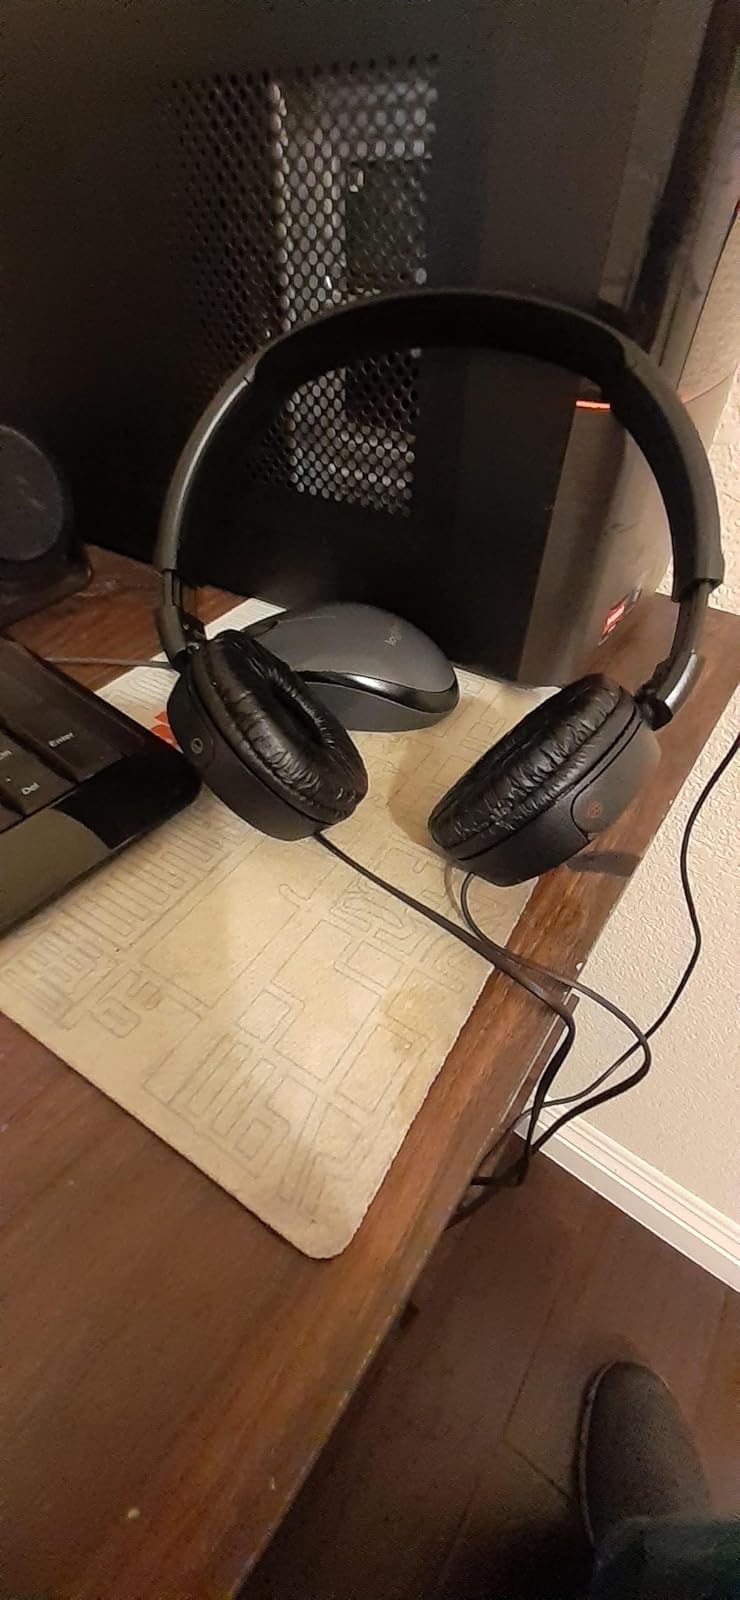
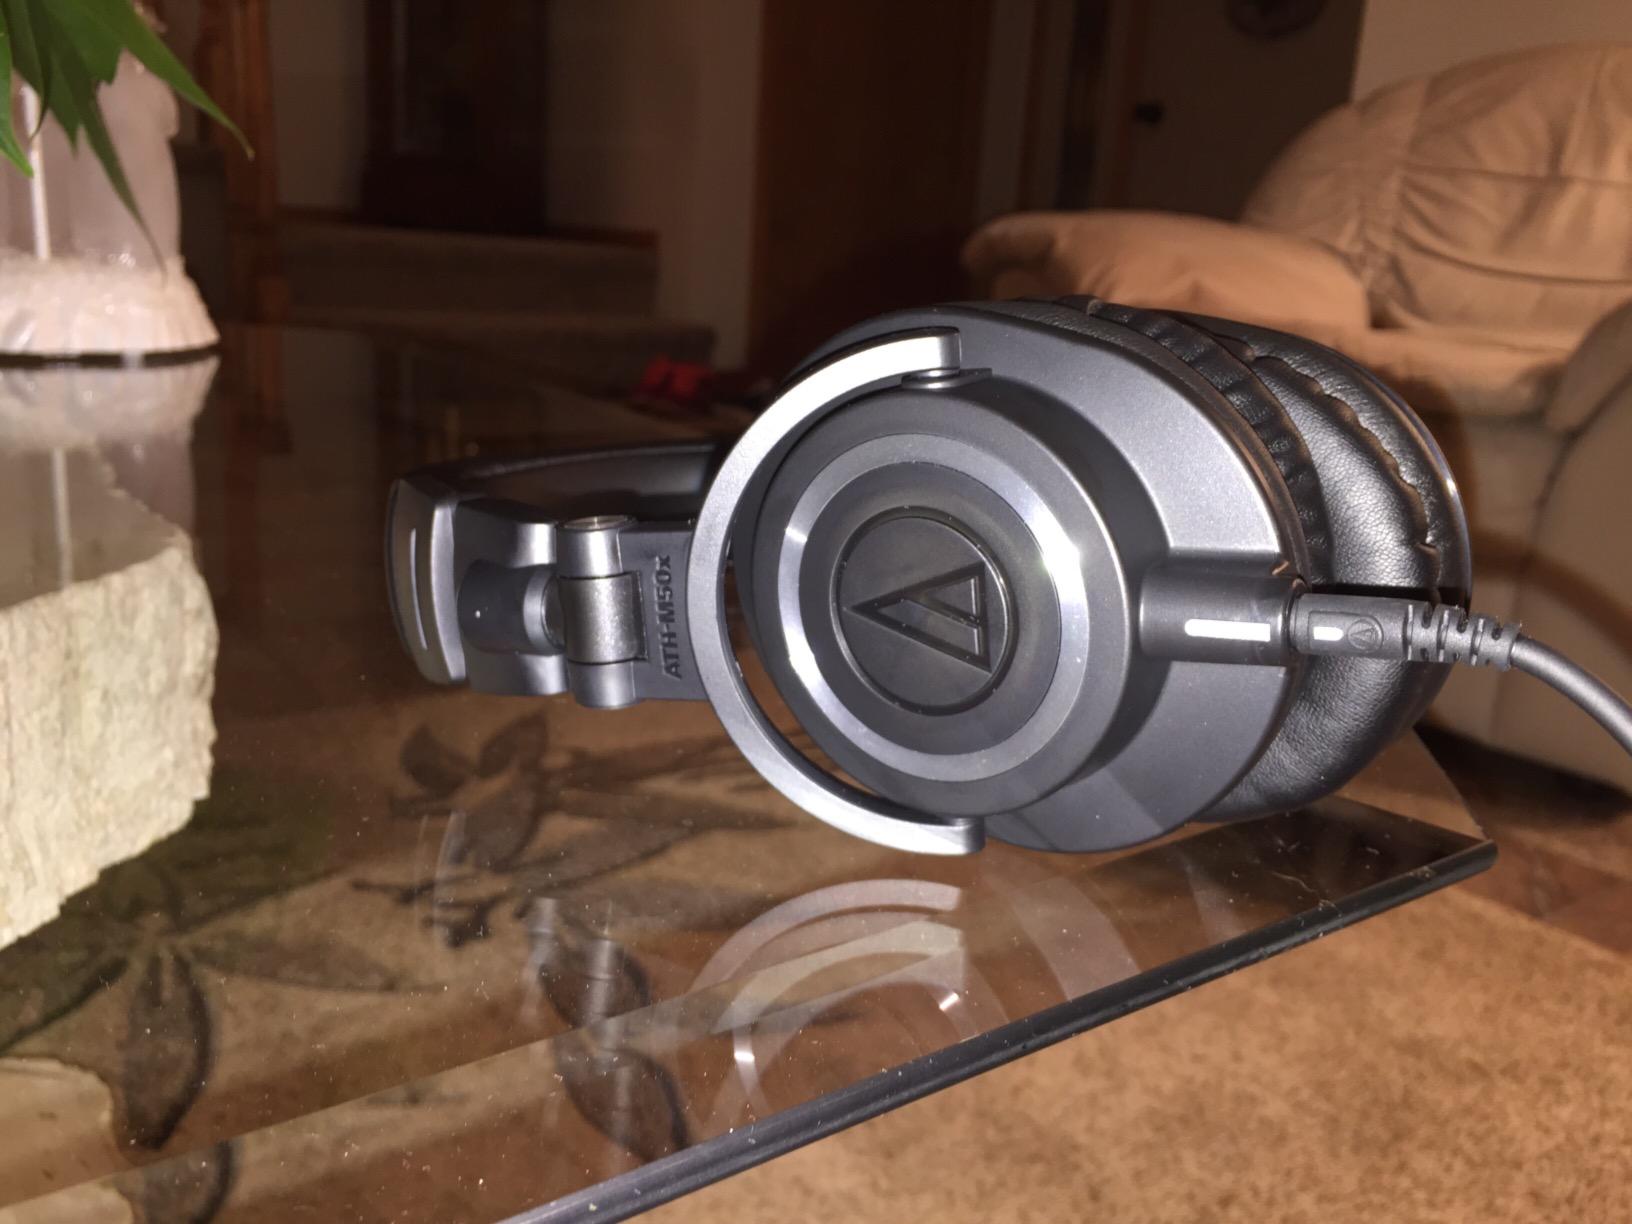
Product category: headphones
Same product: no